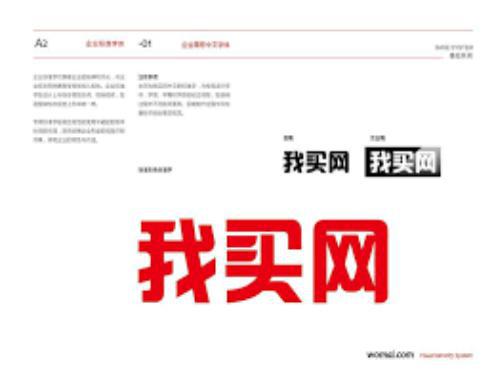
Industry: Others